Sazonov–Paléologue Agreement

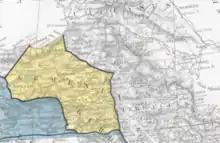
Extract from a January 1919 British Foreign Office memorandum summarizing the wartime agreements regarding the Ottoman Empire - the Sazonov–Paléologue Agreement area ceded to Russia is in yellow.

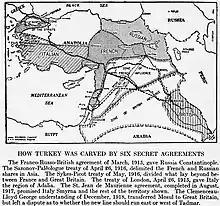
The treaties as summarized in 1923 by Ray Stannard Baker, who was Woodrow Wilson’s press secretary during the Paris Peace Conference.

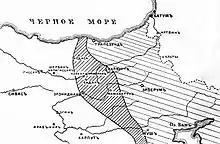
Western Armenia under Russian occupation in the summer of 1916

The Sazonov–Paléologue Agreement was a 26 April 1916 letter from Russian Foreign minister Sergey Sazonov to French ambassador to Russia Maurice Paléologue regarding Western Armenia and the Anglo-French Sykes–Picot Agreement. The agreement for Russian influence over Western Armenia was given in return for Russian assent to the Sykes-Picot arrangement. The agreement took place on the first anniversary of the Treaty of London.